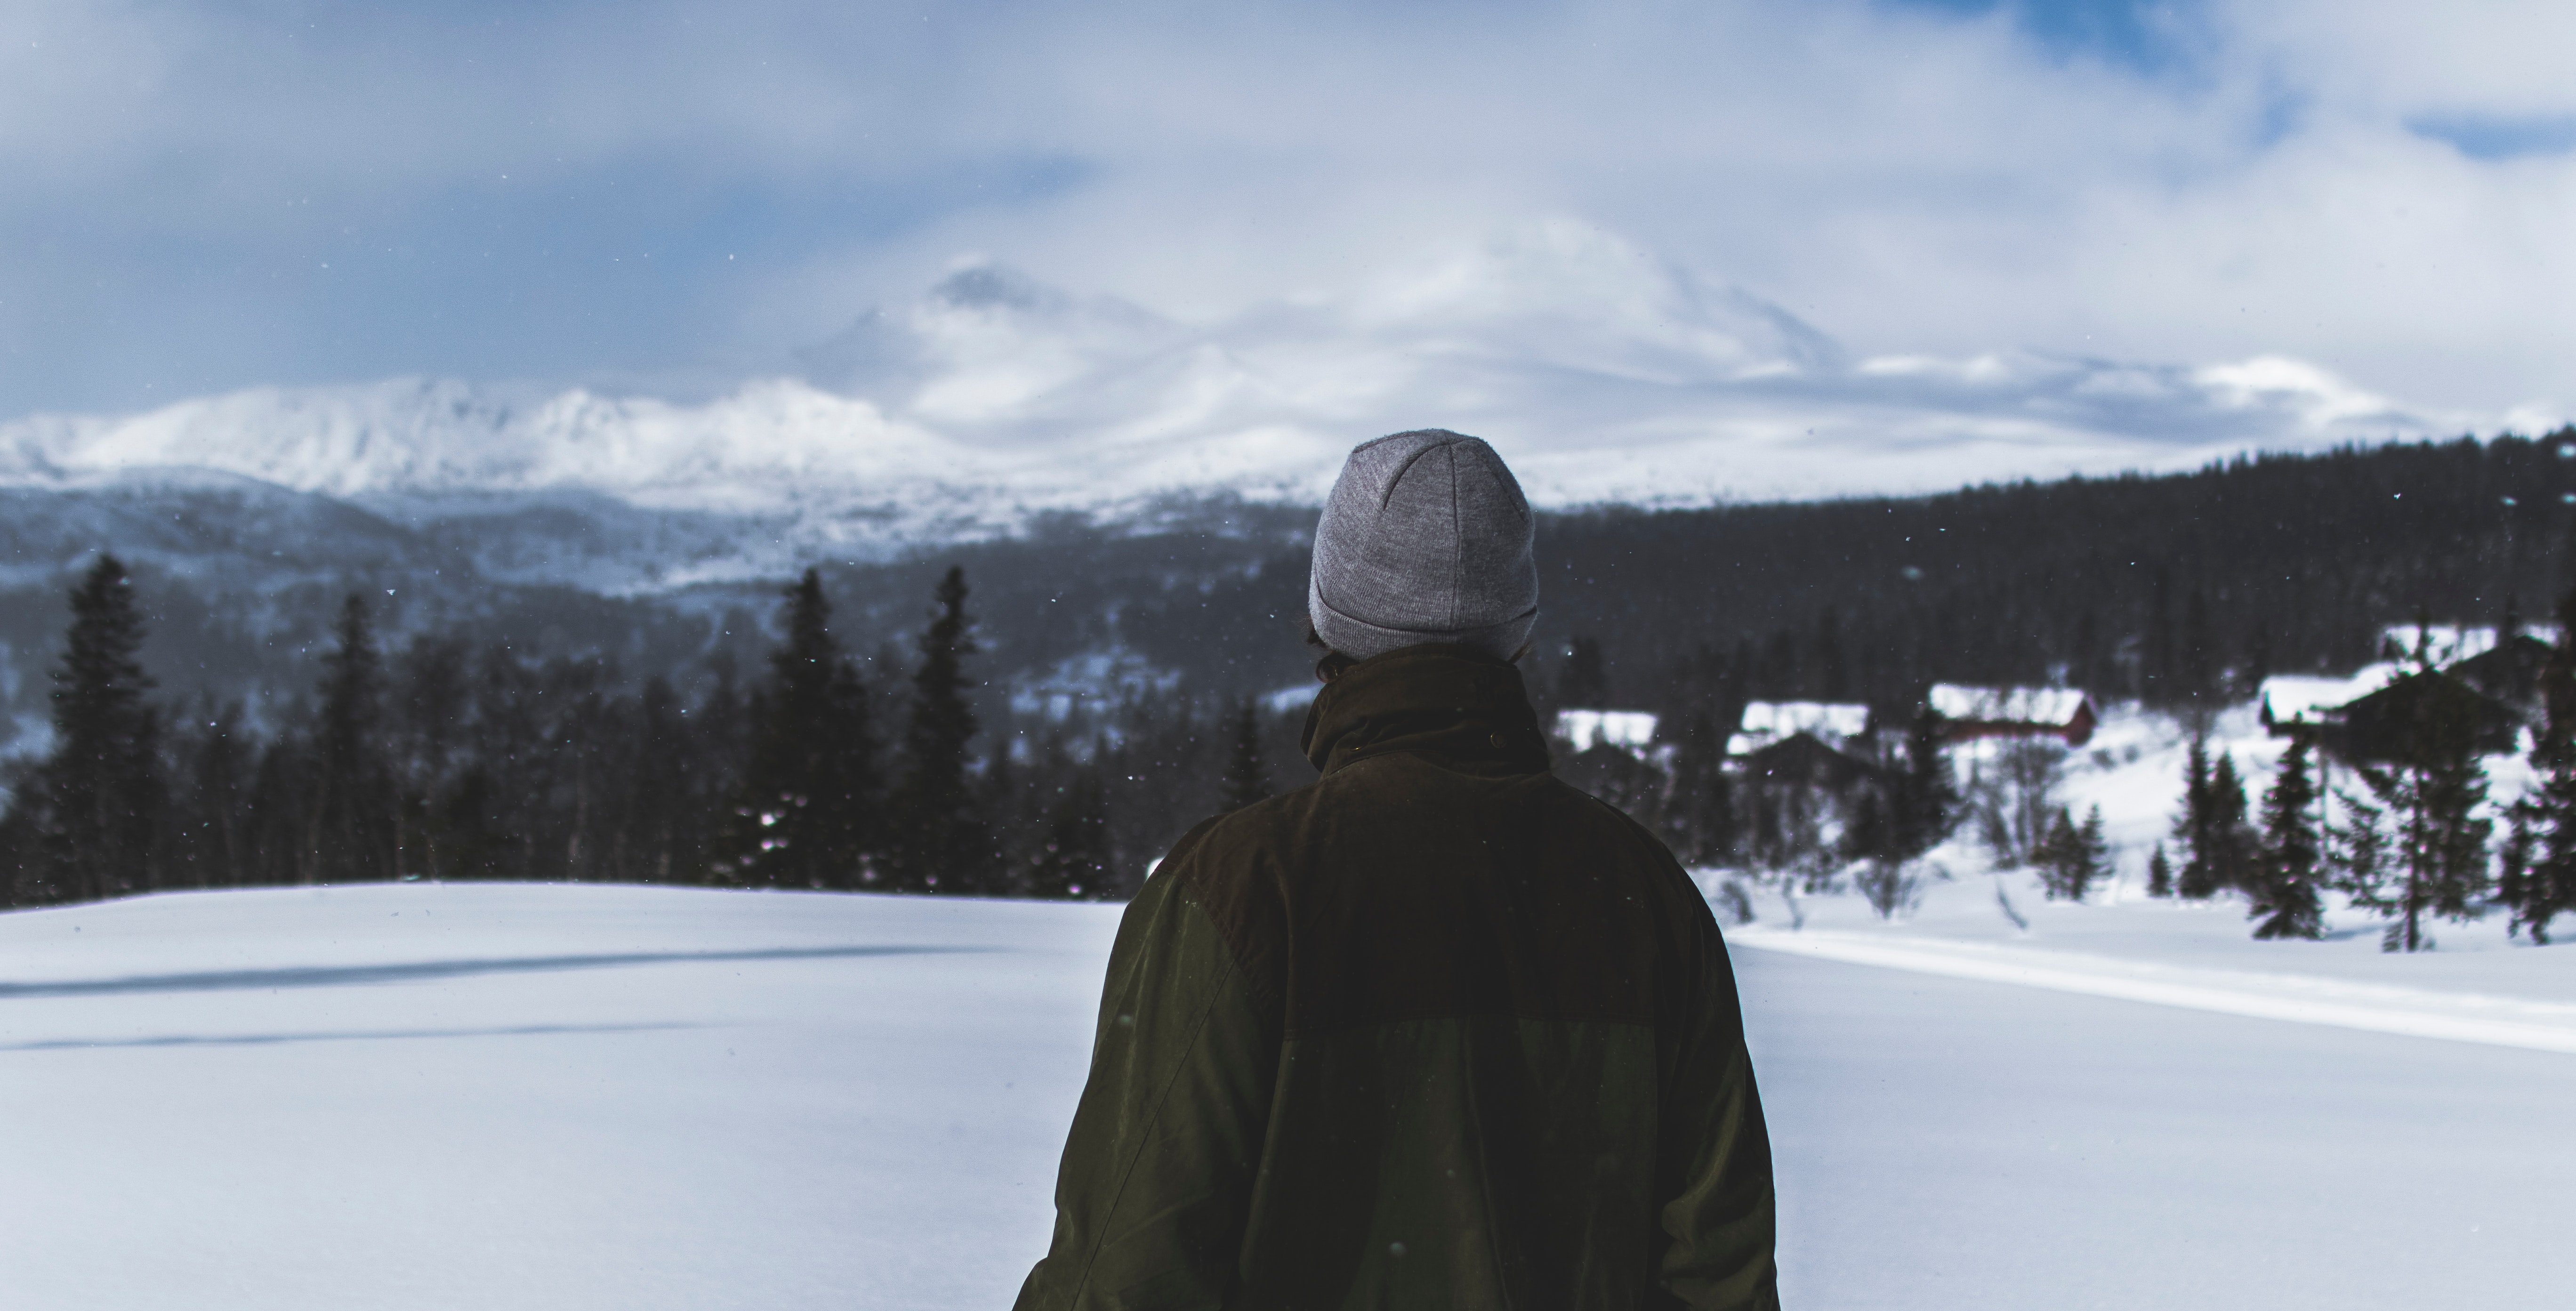
snow, winter, sky, mountain, cloud, freezing, wilderness, tree, geological phenomenon, mountain range, hill, vacation, footwear, outerwear, recreation, landscape, slope, ridge, terrain, ice, alps, hill station, ice cap, fell, forest, meteorological phenomenon, piste, massif, winter sport